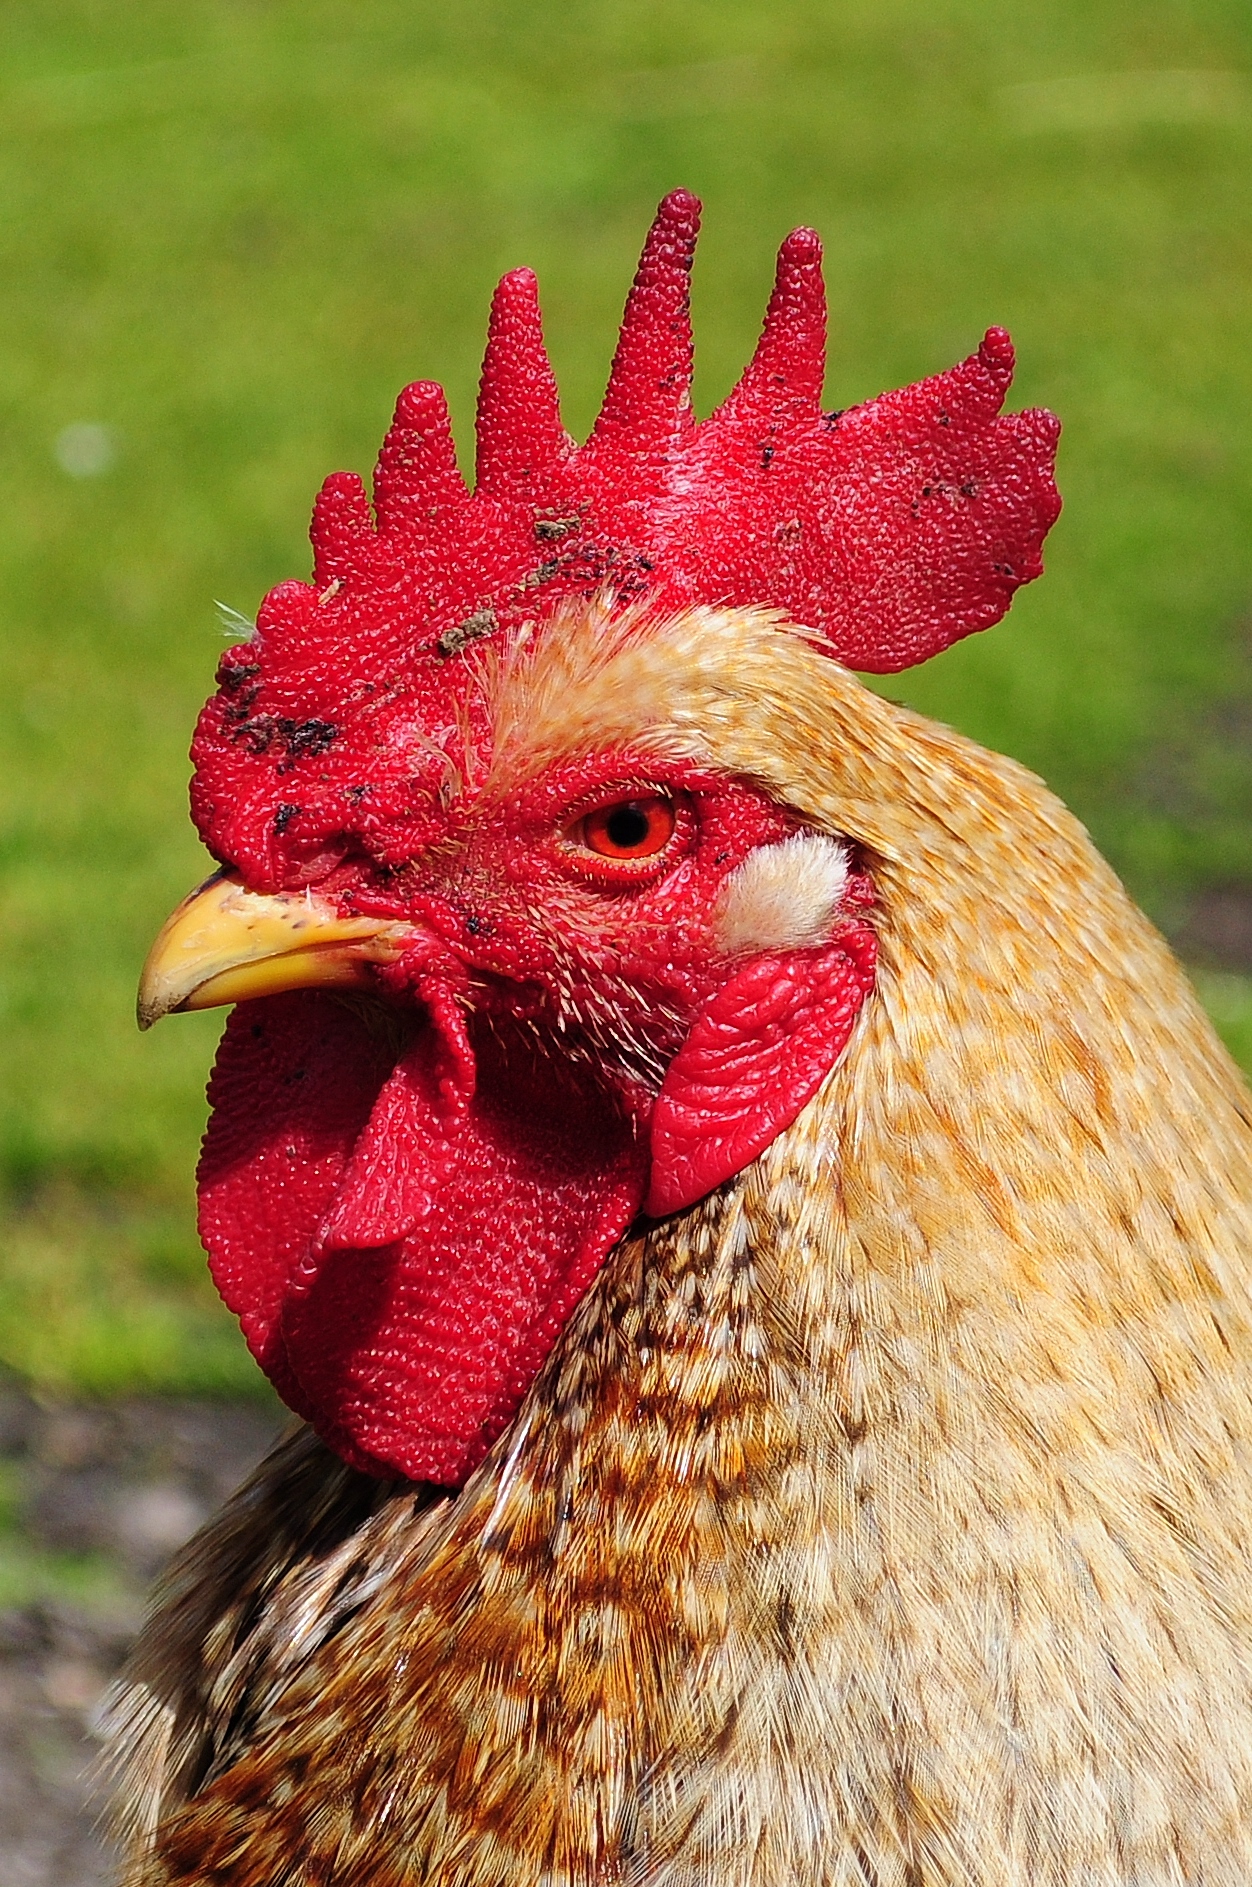
bird, farm, animal, beak, agriculture, chicken, fowl, rooster, poultry, hen, cock, galliformes, vertebrate, phasianidae, comb